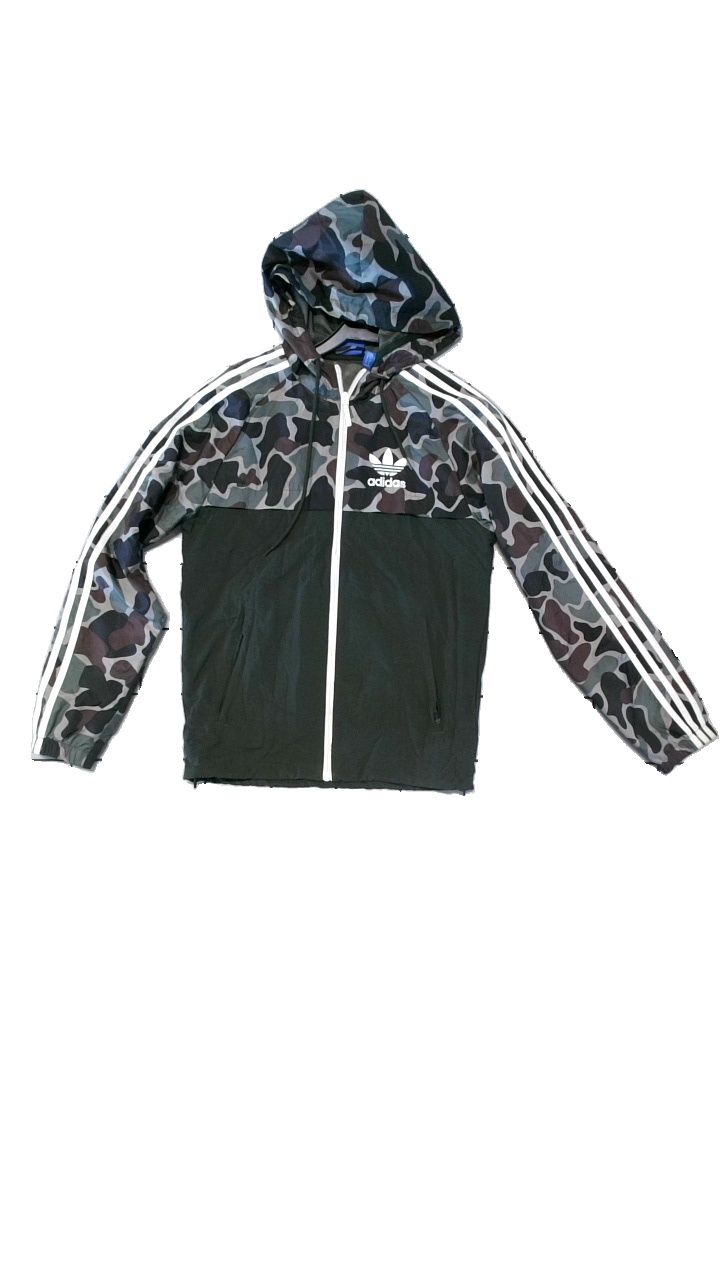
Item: Jacket (Unisex)
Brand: Adidas
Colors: Green
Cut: Regular
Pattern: Logo print
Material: Upper body: 100% Polyester. Lower body: 100% Nylon. Lining:100% Polyester.
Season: All
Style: Sports
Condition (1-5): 4
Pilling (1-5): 4
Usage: Reuse
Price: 150-250